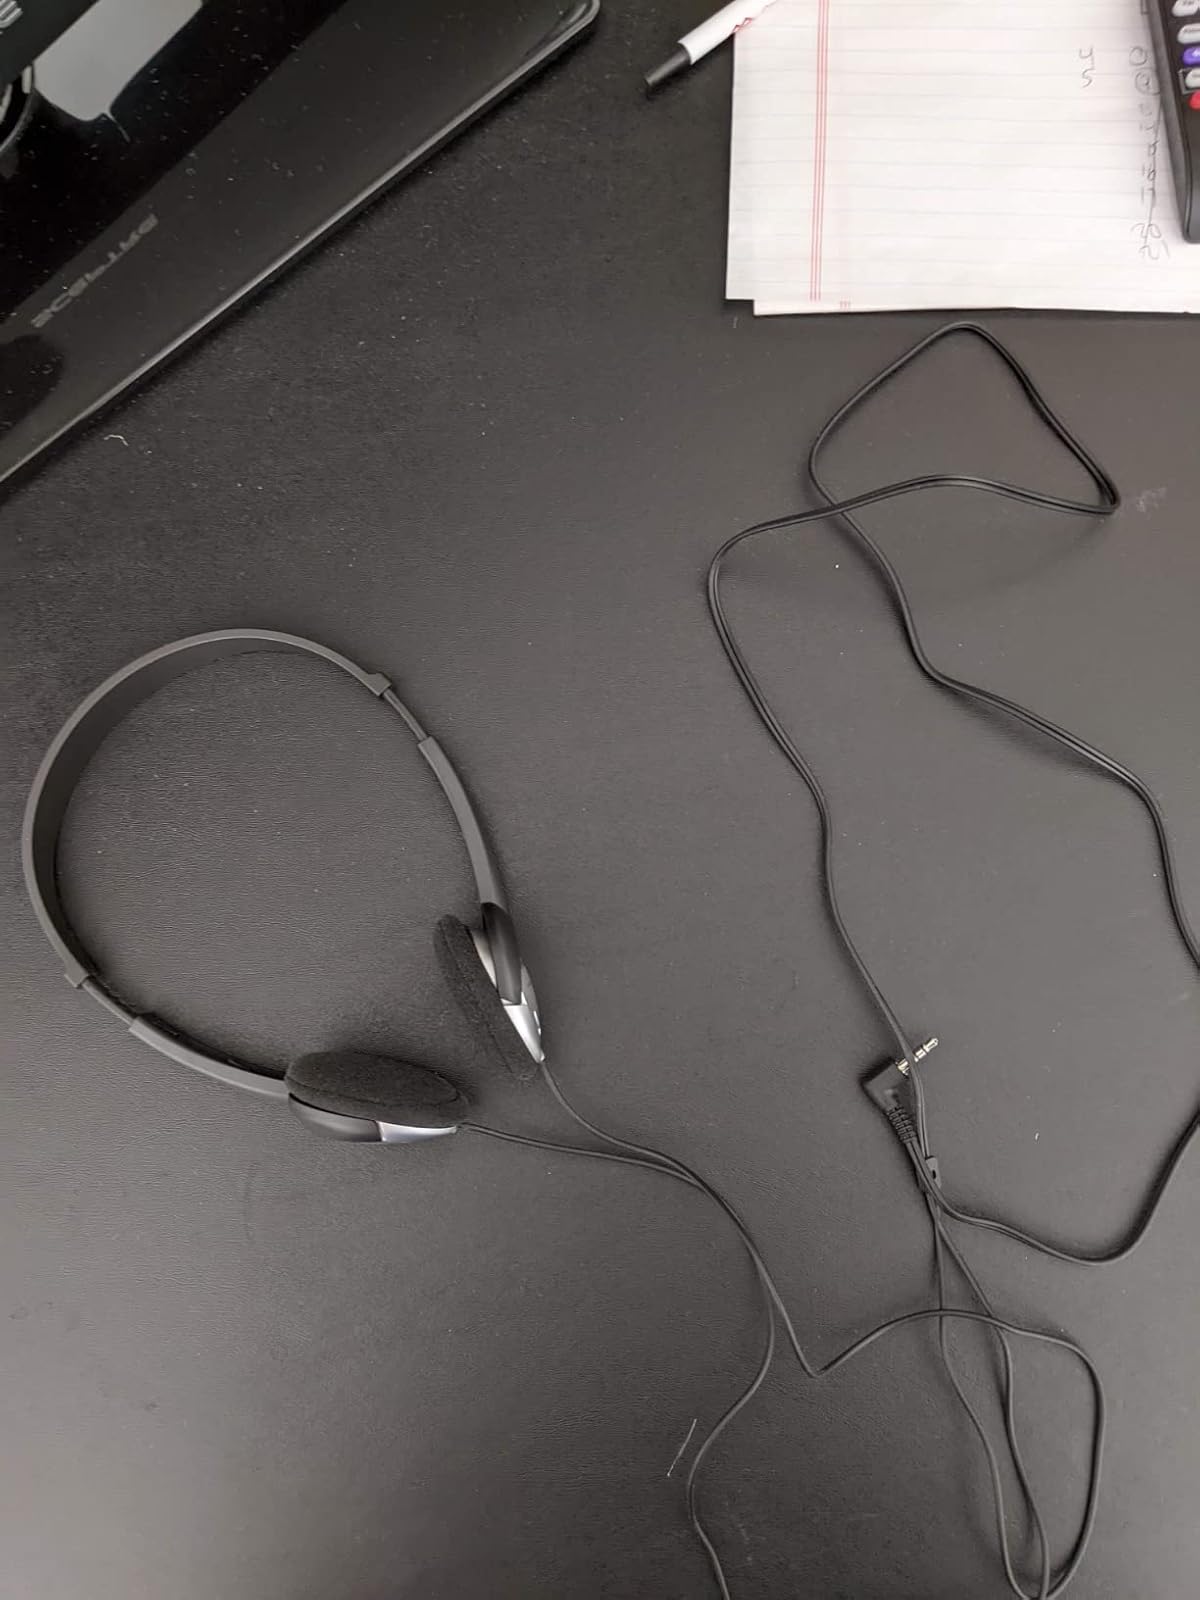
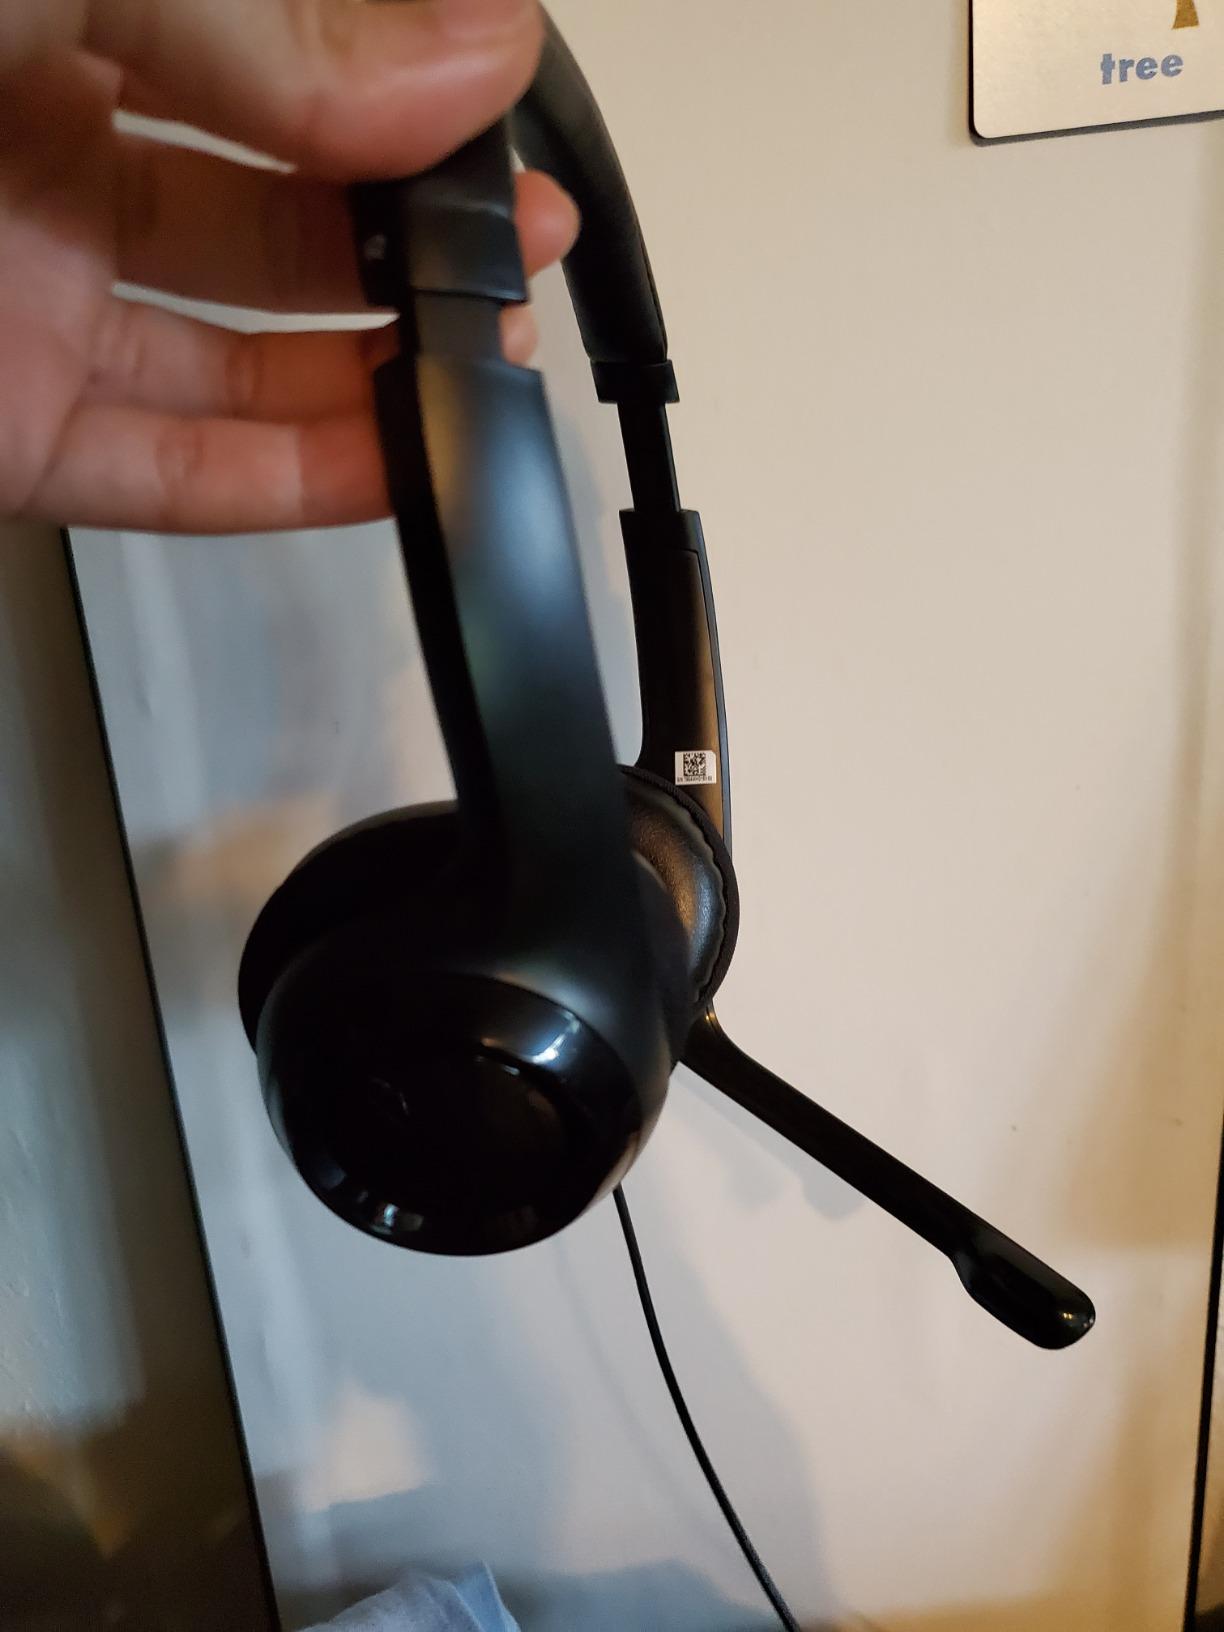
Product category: headphones
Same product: no